Murături

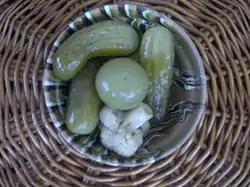
Some murături (with cucumbers, green tomato, and cauliflower)

Murături (Romanian for "pickles") are vegetables or fruit pickled in brine, with added dill, oak leaves, celery and others for flavoring and preservation, as found in Romanian cuisine and Moldovan cuisine. The pickles are ordinarily made of locally grown produce such as beetroot, cucumber, green tomatoes (Romanian: "gogonele"), carrots, cabbage, bell peppers, watermelons, mushrooms, turnips, celery and cauliflower.